Young Socialists (Croatia)

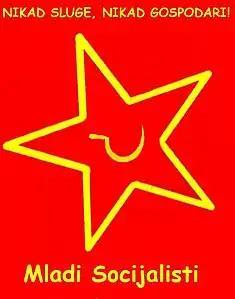
Young Socialists Logo

The Young Socialists of Croatia is a socialist youth organization of the Socialist Labour Party of Croatia ( or SRP).